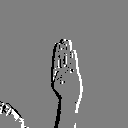
ASL letter: b